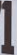
Number: 1